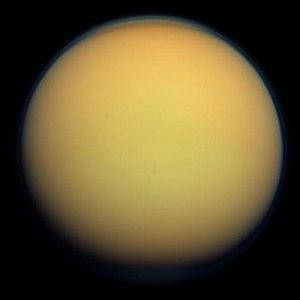
Cette liste des principaux objets du Système solaire propose différents tris :
Le tholin, ou parfois la tholine, est une substance organique plus ou moins azotée de masse moléculaire élevée, de couleur rouge brun parfois violacée et de structure mal connue, produite en laboratoire lors d'expériences de Miller-Urey et qui serait présente à la surface de nombreux astres du Système solaire externe, voire au-delà. Le tholin est composé de molécules diverses, ce qui fait qu'on l'écrit également au pluriel : les tholins, en référence aux composés ou aux molécules qui le constituent.
La possibilité de vie sur Titan, le plus grand satellite naturel de Saturne, est une hypothèse historique et une question ouverte chez les scientifiques.